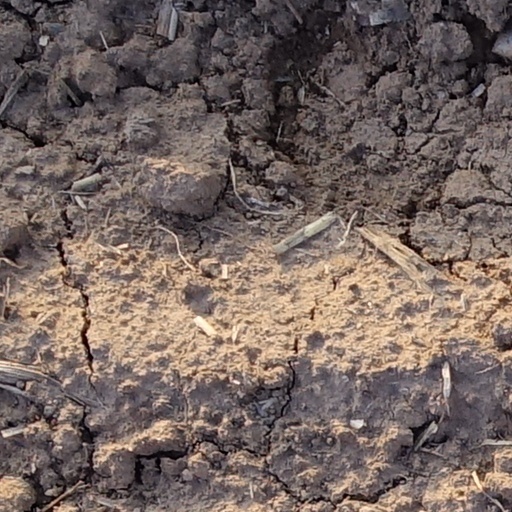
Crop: wheat